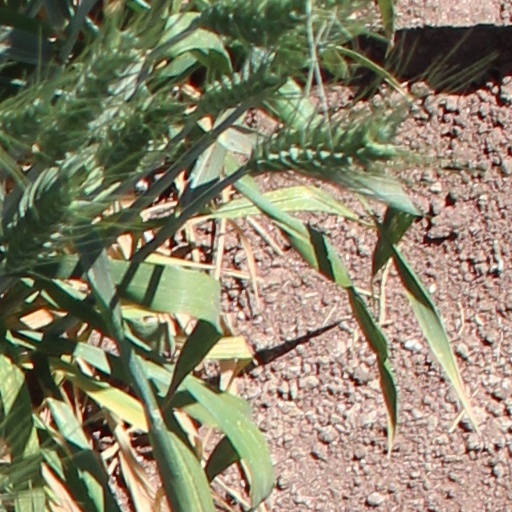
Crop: wheat